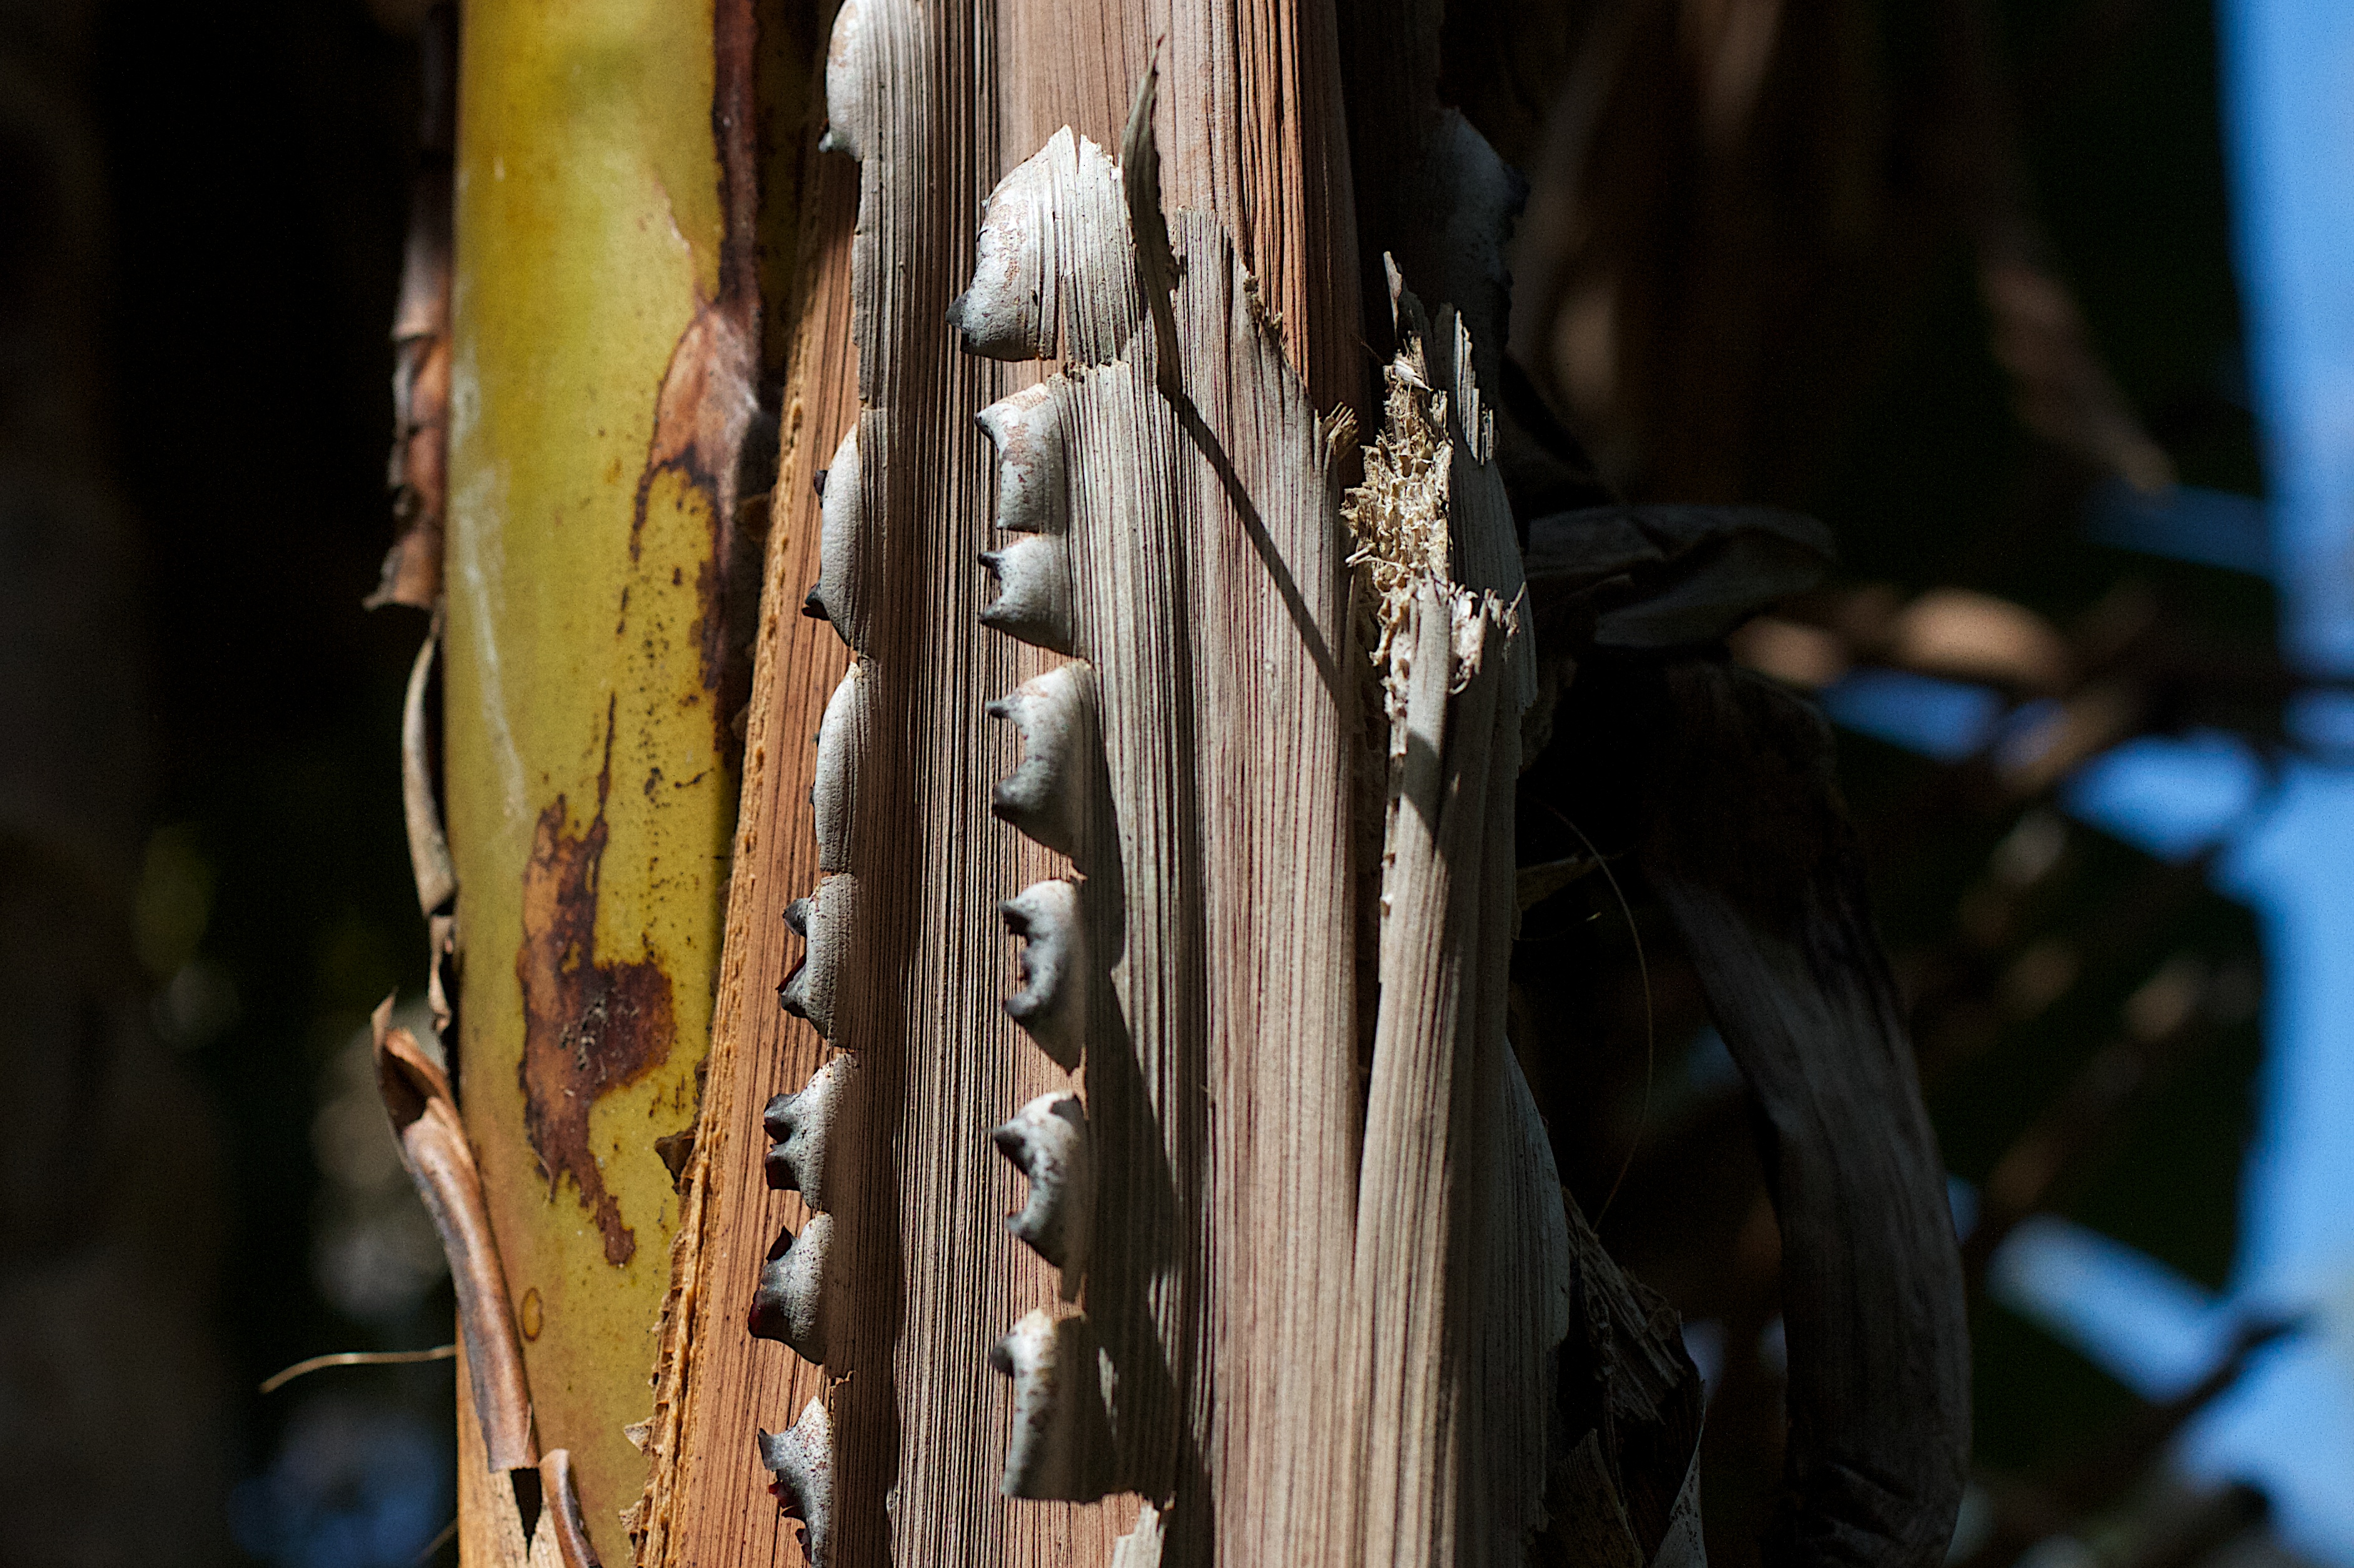
tree, branch, light, wood, leaf, flower, spring, color, autumn, season, close up, macro photography